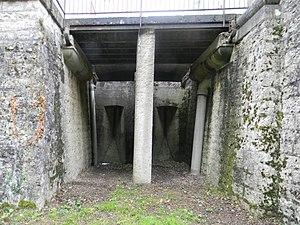
Fosse sous le pont escamotable de l'entrée arrière du Fort de Saint-Priest. La colonne en béton a été rajoutée en 1977 pour figer le pont. On distingue au fond deux meurtrières et l'espace pour ranger le pont en cas d'attaque.
Le fort de Saint-Priest est un fort construit entre 1887 et 1890 dans la commune de Saint-Priest. Il est l'un des ouvrages de la deuxième ceinture de Lyon et plus globalement du système Séré de Rivières.